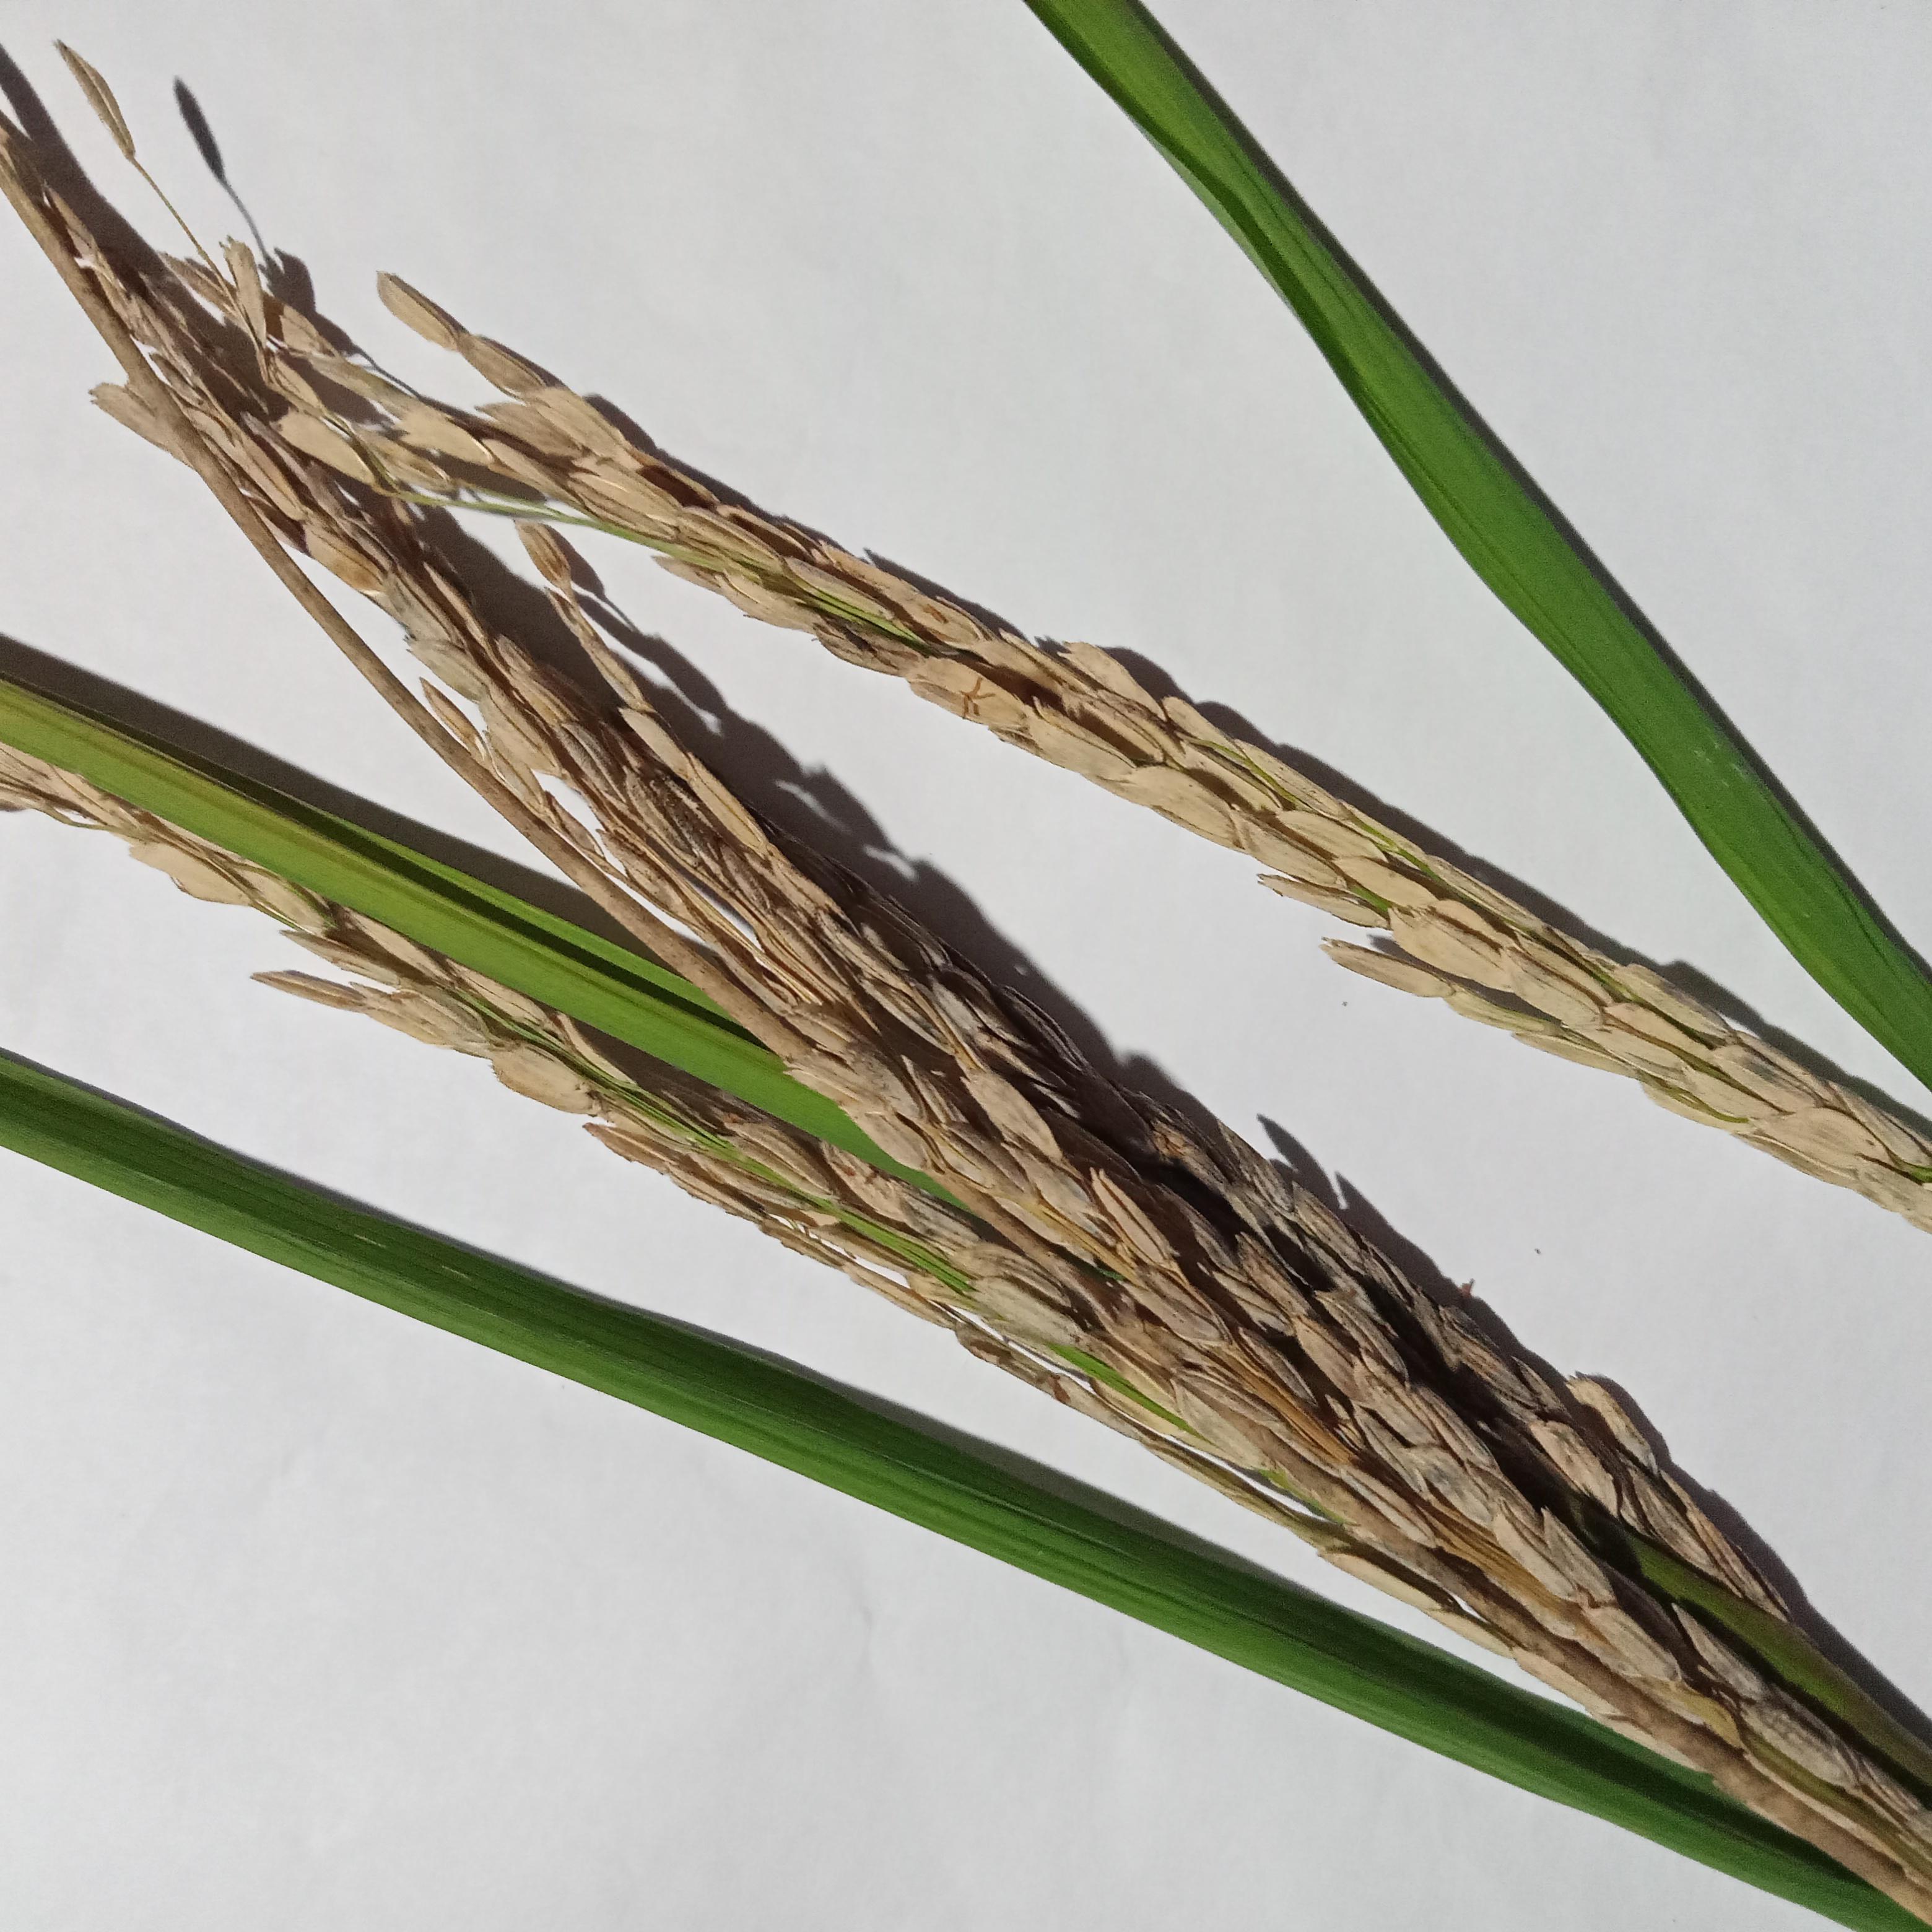
Label: Rice___Neck_Blast